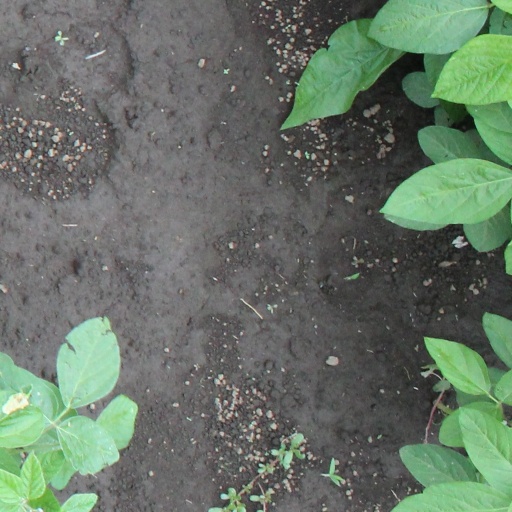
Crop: soybean